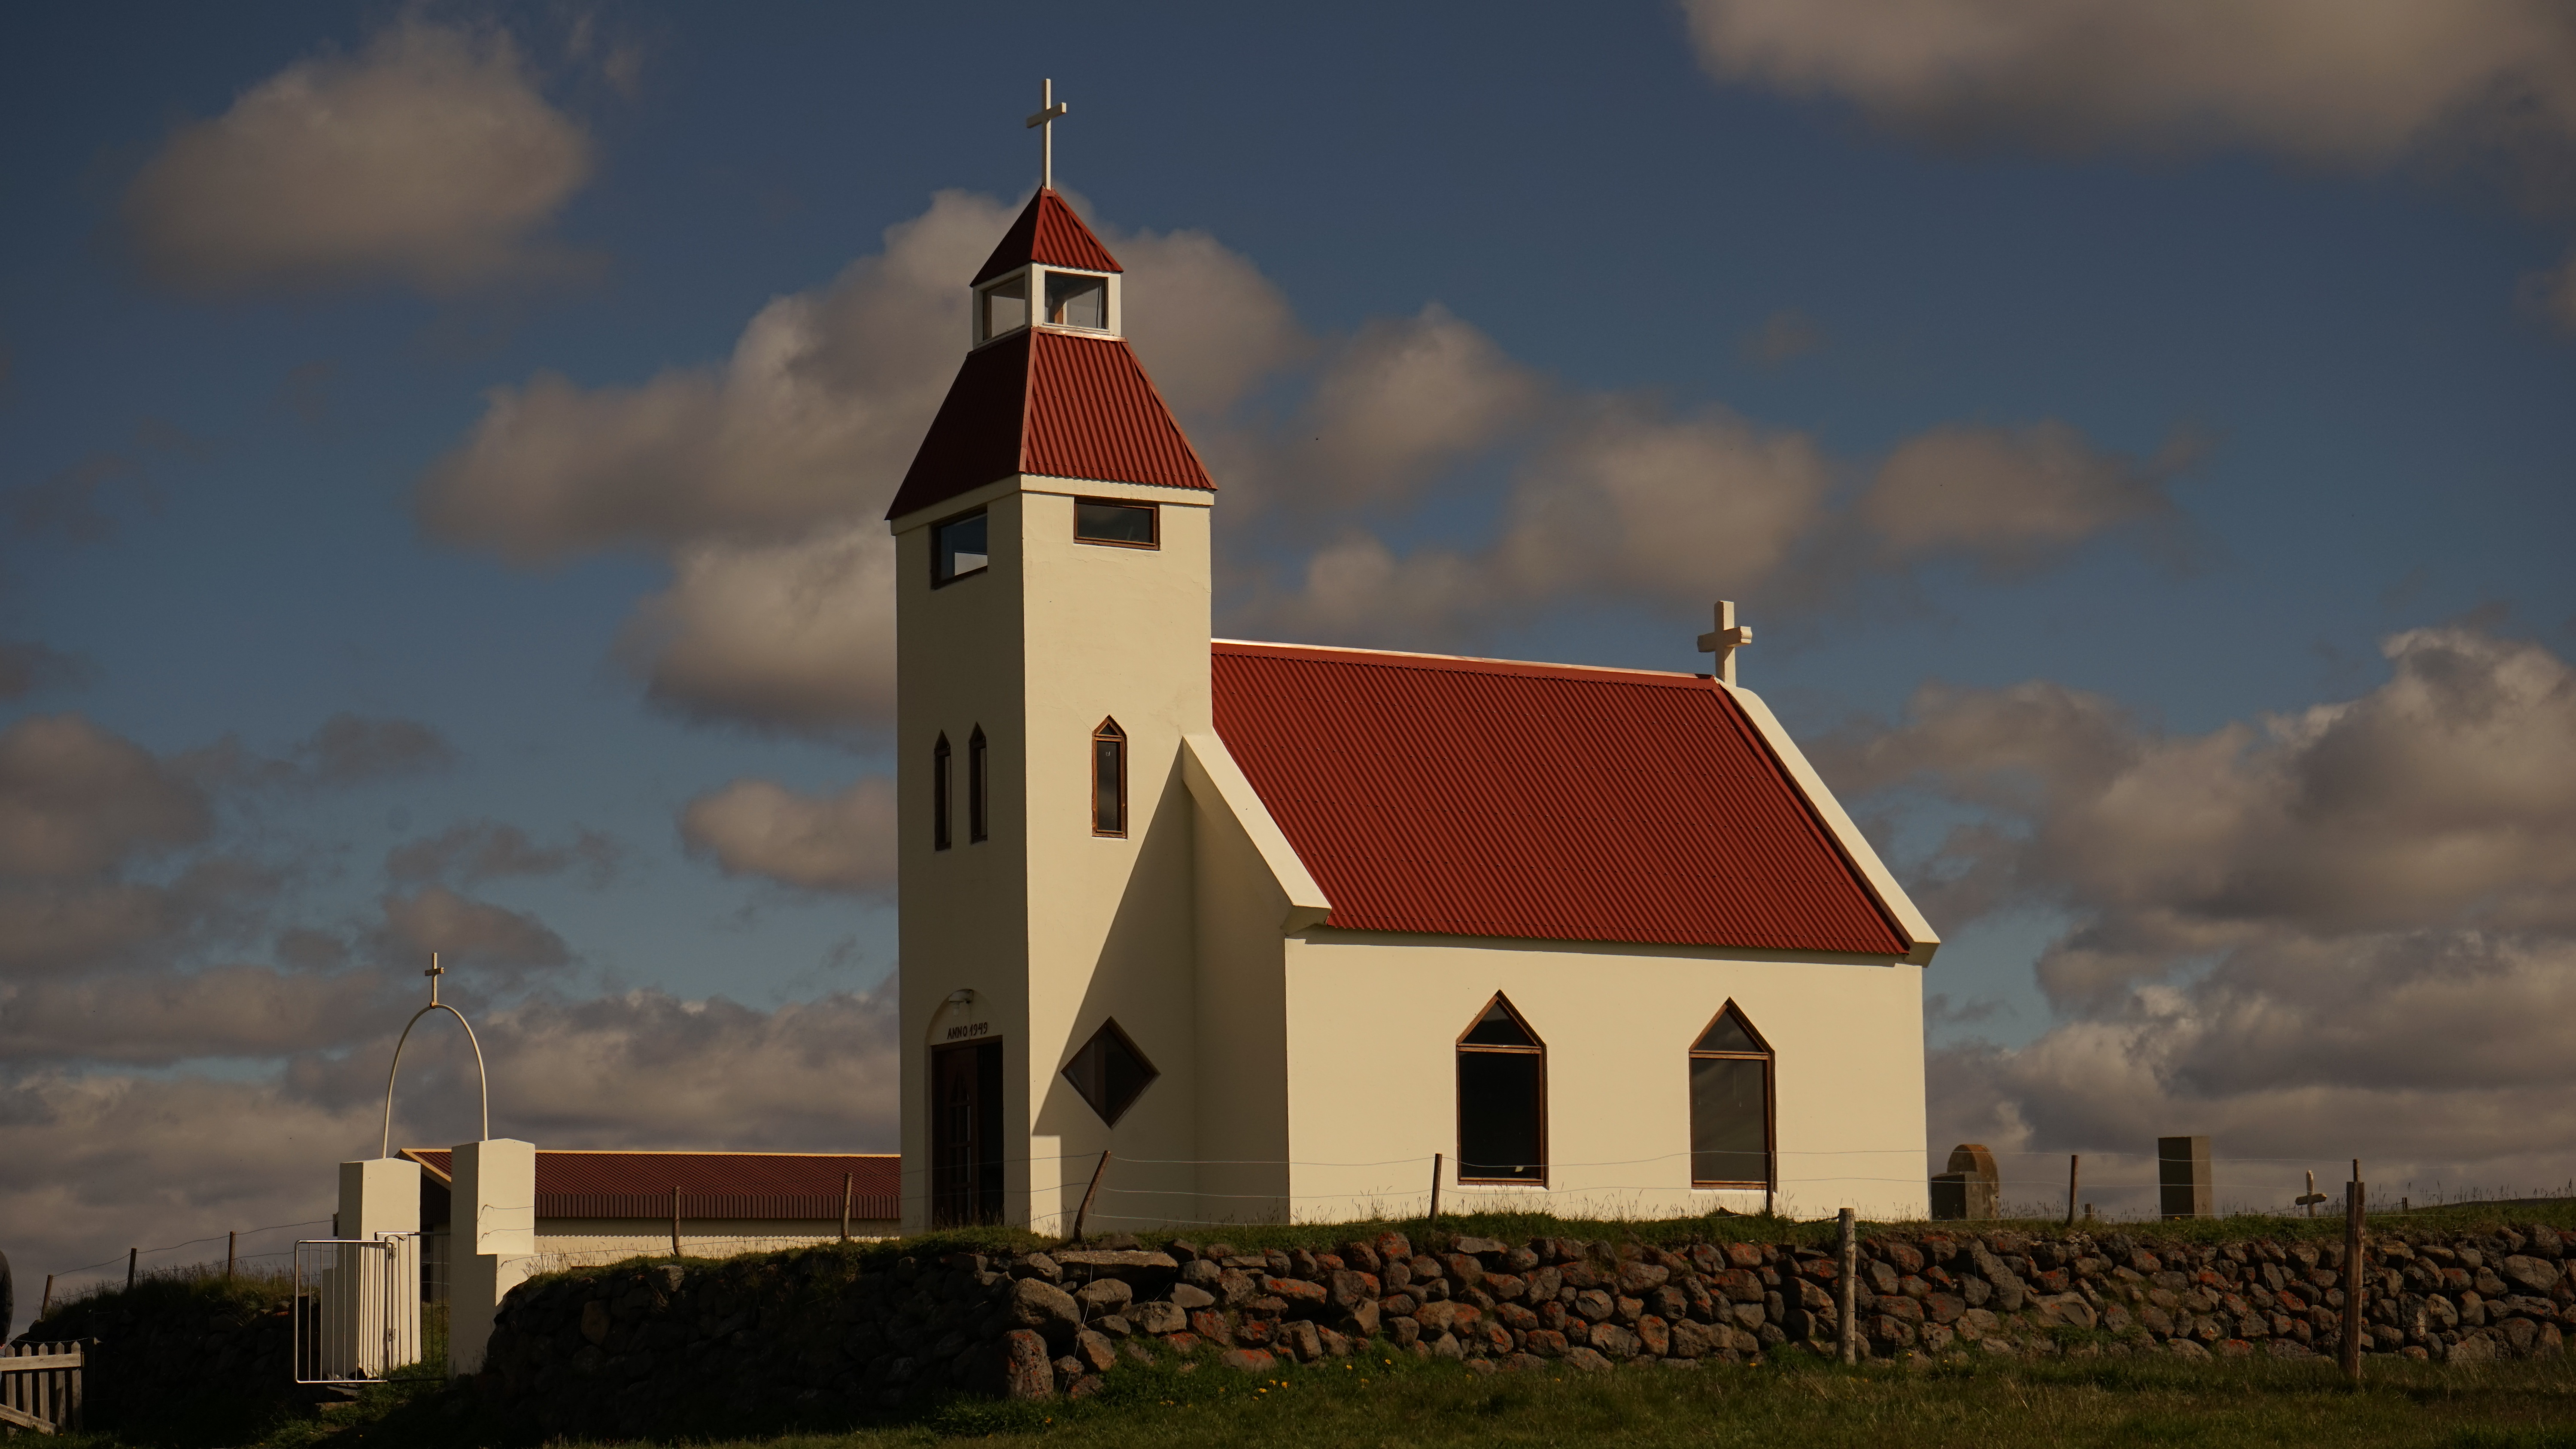
building, tower, church, chapel, iceland, place of worship, spire, steeple, highlands